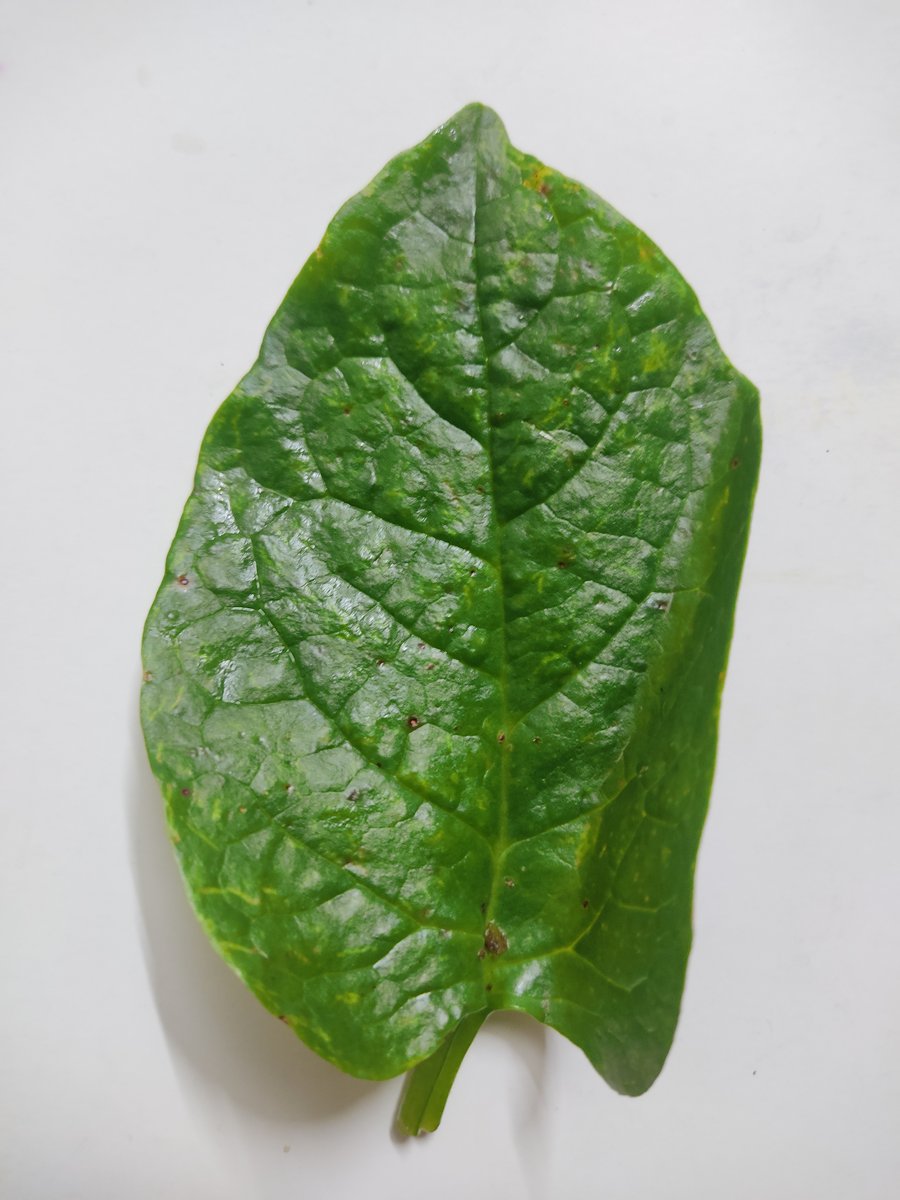
Label: Bacterial-Spot